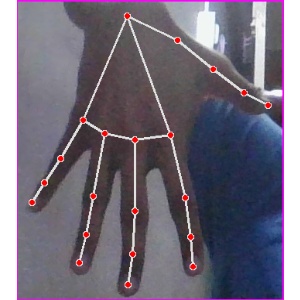
अक्षर: ढ